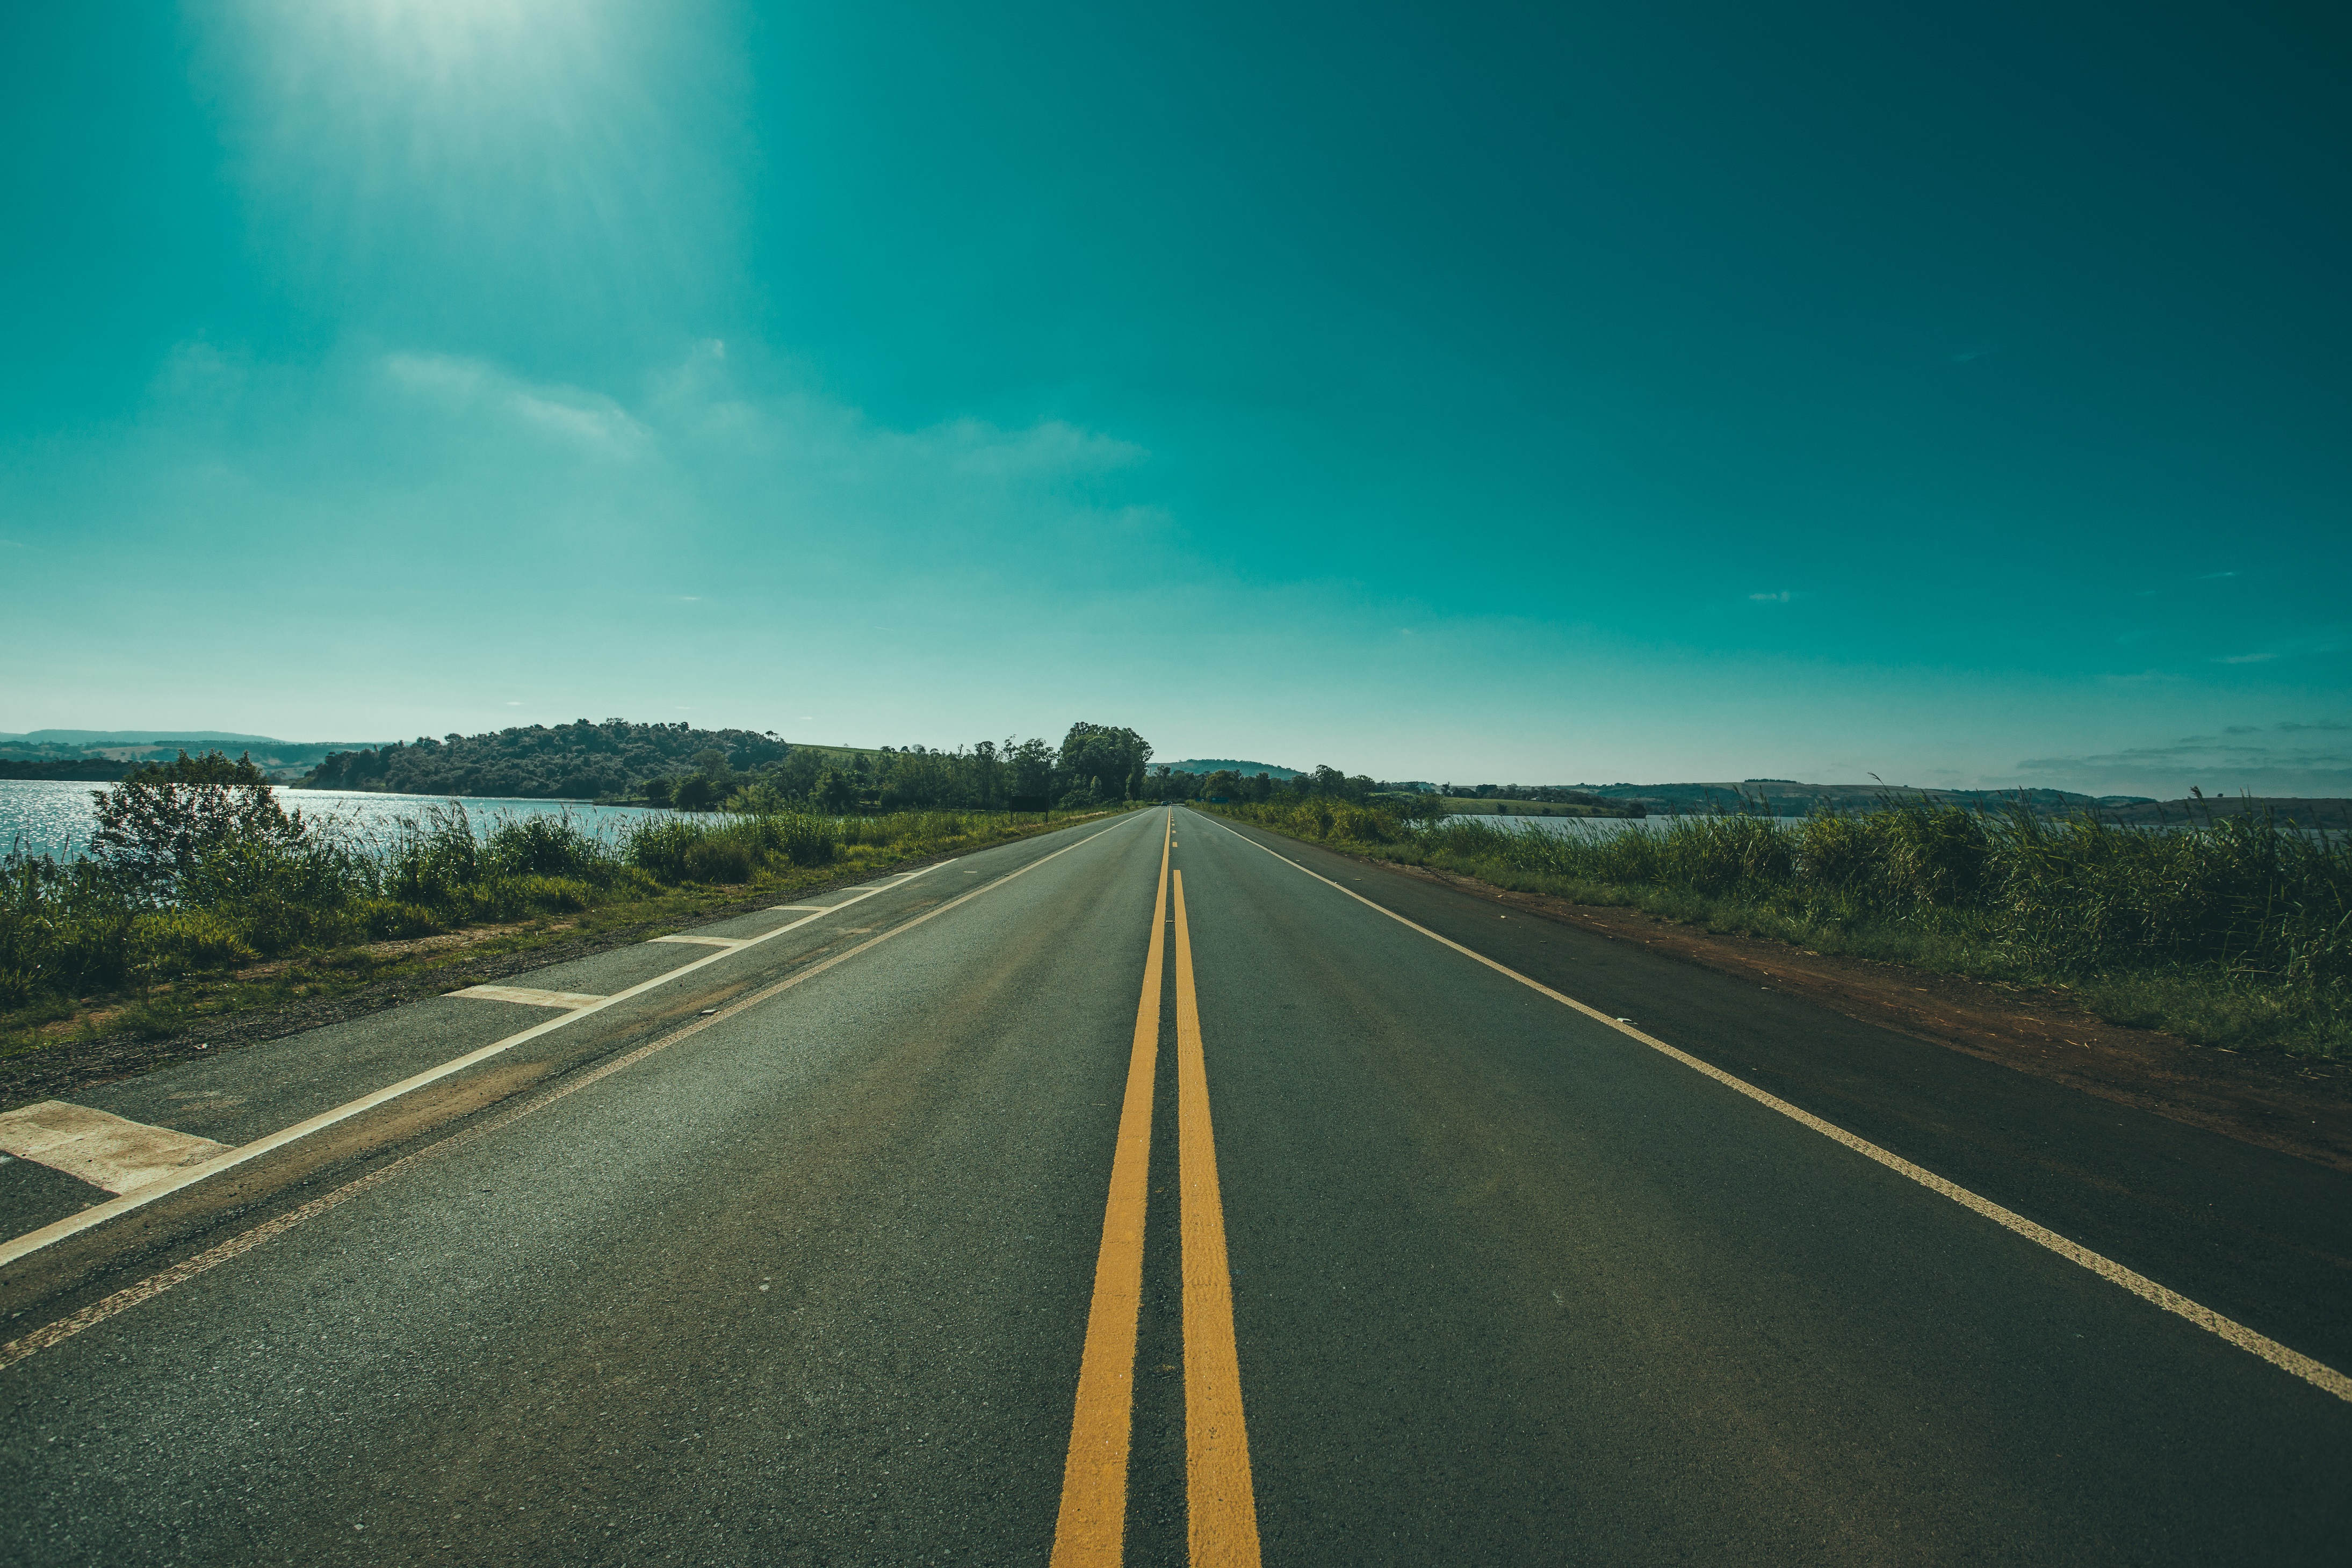
road, highway, sky, horizon, asphalt, freeway, daytime, lane, infrastructure, natural landscape, road surface, thoroughfare, line, road trip, yellow, cloud, mode of transport, tree, landscape, plain, nonbuilding structure, shoulder, photography